VMFA-334

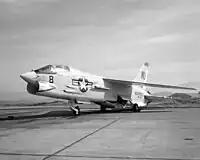
A F-8 Crusader from VMF-334 on the ramp at MCAS El Toro in 1966.

The Falcons were re-designated Marine Fighter Attack Squadron 334 (VMFA-334) on 1 August 1967 and again transitioned airframes to the F-4J Phantom II. The Falcons departed MCAS El Toro on 20 August 1968. The squadron arrived at Da Nang Air Base on 1 September and combat operations began almost immediately. VMFA-334 relocated to Chu Lai early in 1969. VMFA-334 remained in Vietnam until September 1969 when they were relocated to Marine Corps Air Station Iwakuni, Japan. From there they flew air support over the US Navy intelligence ship the , which had been attacked and captured by North Korea.